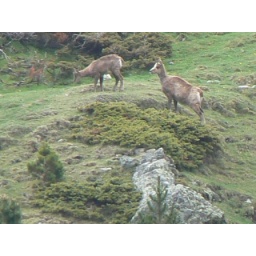
Elk like animals grazing on the hill side by Vall de Nuria